Crocodile Dundee II

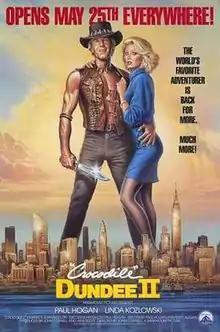
Theatrical release poster by Dan Gouzee

Crocodile Dundee II is a 1988 action comedy film and the second installment of the "Crocodile Dundee" film series. It is a sequel to "Crocodile Dundee" (1986) and was followed by "Crocodile Dundee in Los Angeles" (2001). Actors Paul Hogan and Linda Kozlowski reprise their roles as Mick Dundee and Sue Charlton, respectively, here shown opposing a Colombian drug cartel.